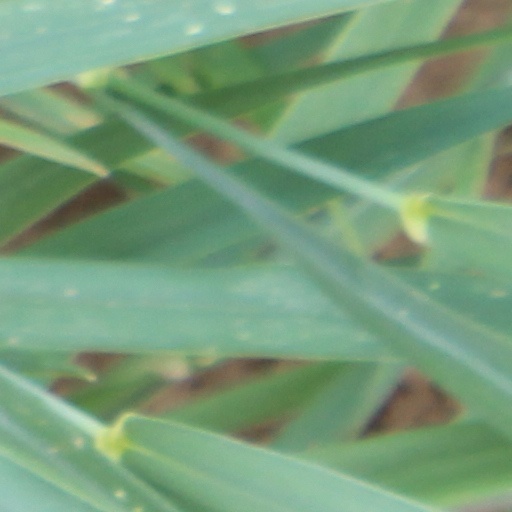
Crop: wheat